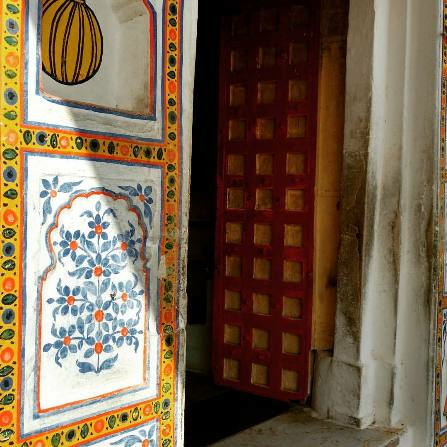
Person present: No